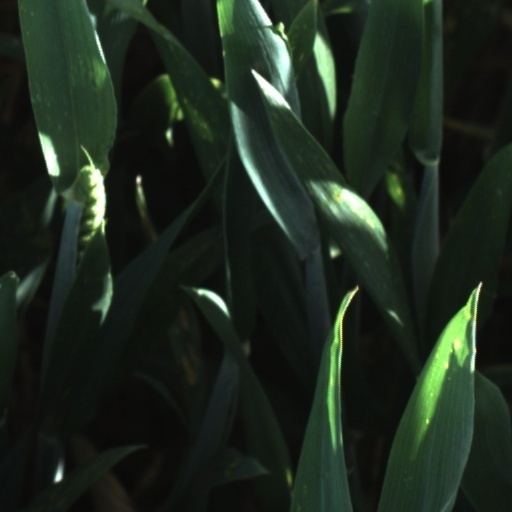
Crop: wheat